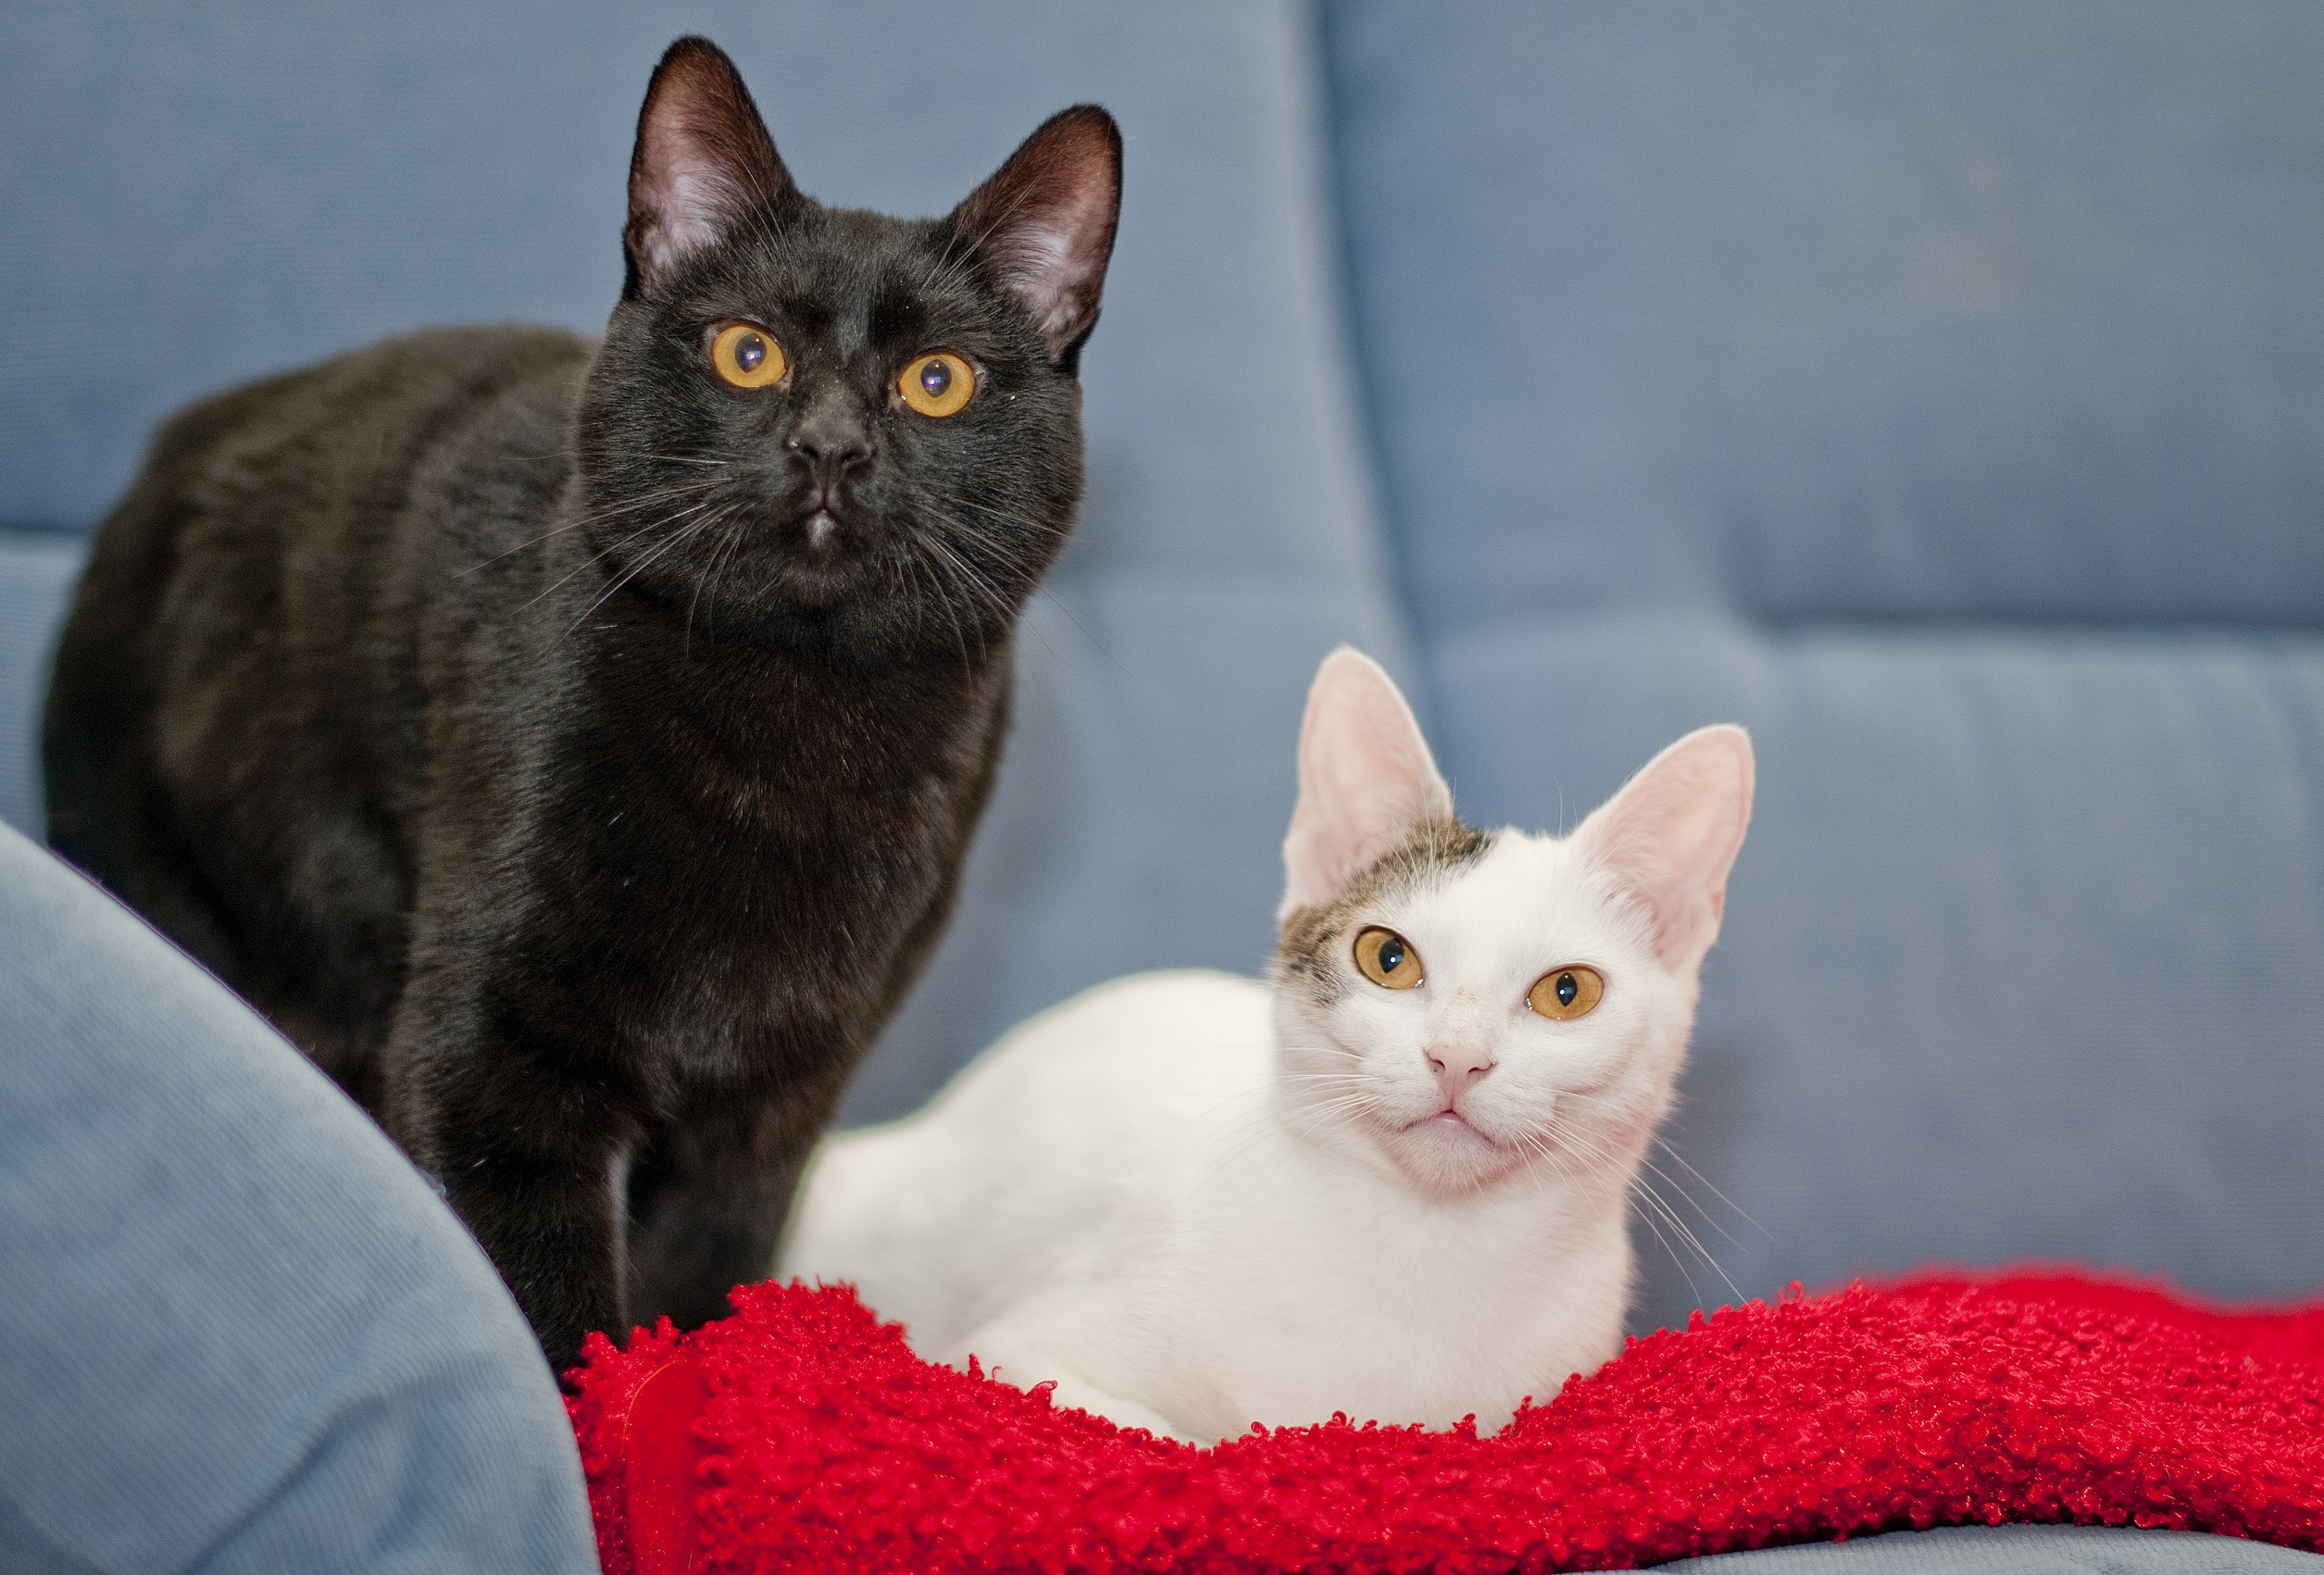
white, animal, cute, pet, kitten, cat, feline, mammal, black, black white, cats, whiskers, vertebrate, domestic, burmese, european shorthair, korat, burmilla, small to medium sized cats, cat like mammal, carnivoran, domestic short haired cat